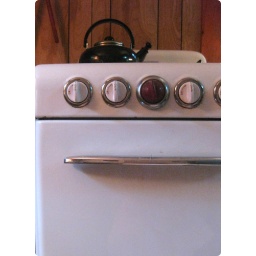
cute stove in our little cabin